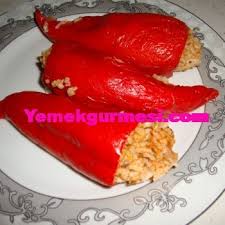
Yemek: biber_dolmasi